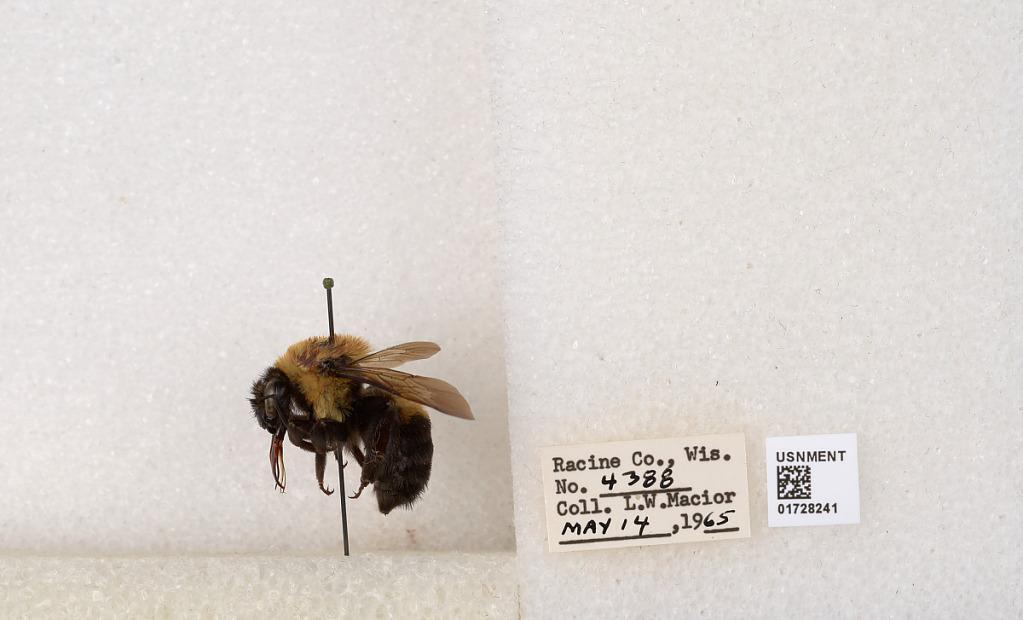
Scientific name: Bombus (Separatobombus) griseocollis (De Geer)
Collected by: L. Macior
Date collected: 1965-5-14
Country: United States
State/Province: Wisconsin
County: Racine
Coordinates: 42.7299, -87.8123